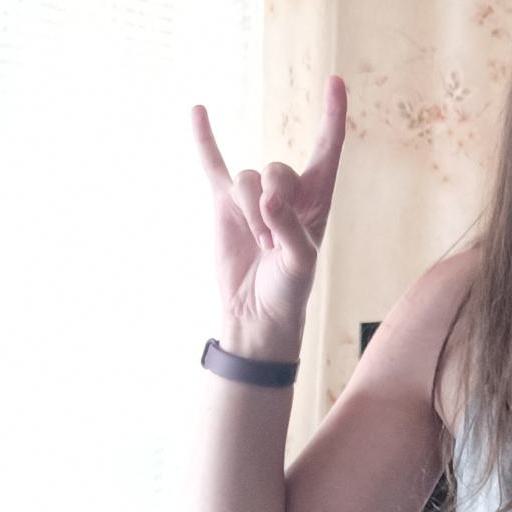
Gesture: rock